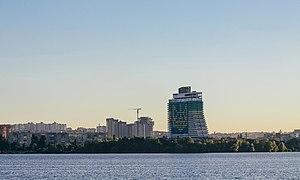
L'hôtel Parus est un hôtel inachevé de 29 étages, situé dans la ville de Dnipro, dont la construction débutée en 1975, s'est arrêtée en 1989.